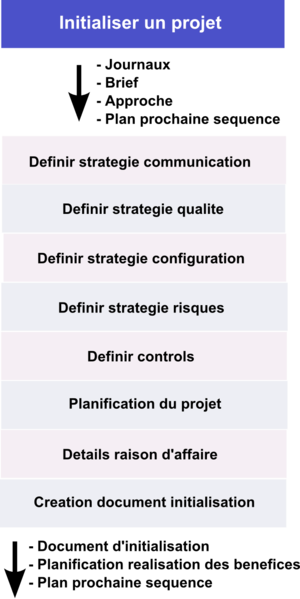
Processus initialisation de projet
PRINCE2 est une méthode de gestion et de certification de projet structurée qui se focalise sur trois points : l'organisation, la gestion et le contrôle du projet. Elle est décrite comme une méthode générique et structurée pour appréhender, gérer et mener jusqu'à accomplissement de n'importe quel type de projet, quelle que soit sa taille. En 2010, l'adoption de PRINCE2 était considérée comme grandissante et soutenue par un bon accueil des professionnels de la gestion de projet.